George Ferguson (colonial administrator)

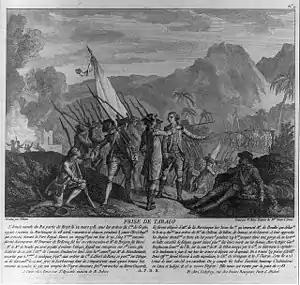
A painting from 1784 depicting the French attack on the British island of Tobago in 1781 when Ferguson was governor.

George Ferguson (1748 – 29 December 1820) was the fourth Laird of Pitfour, a large estate in the Buchan area of Aberdeenshire, Scotland, that became known as The Blenheim of the North.